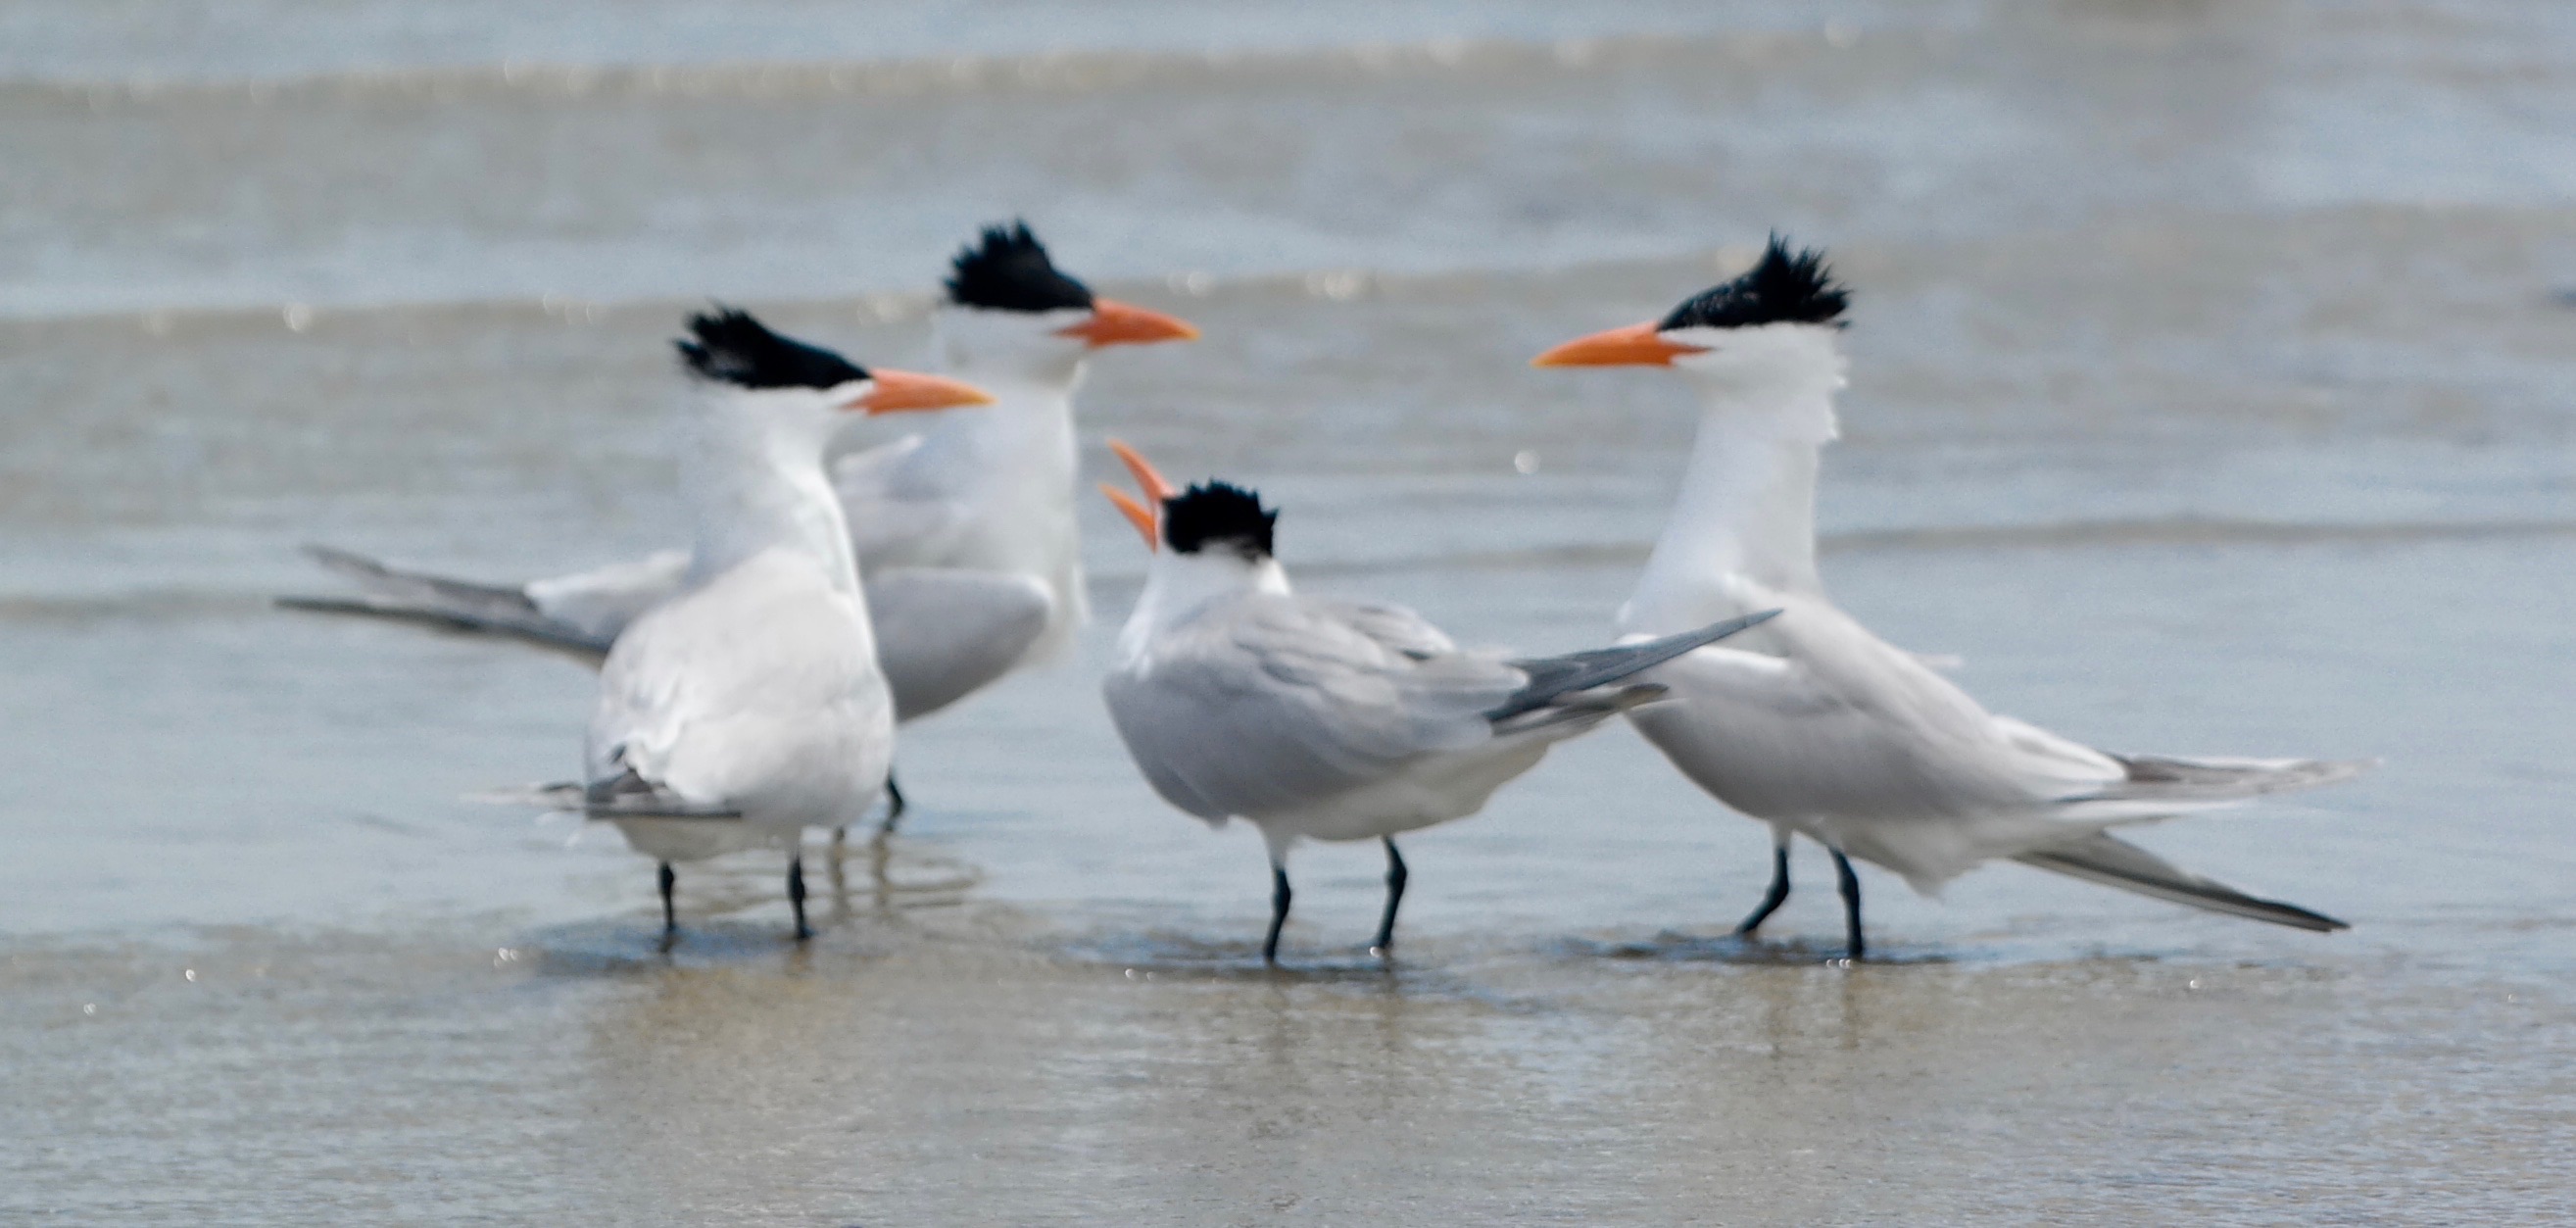
bird, beak, fauna, vertebrate, water bird, shorebird, bird migration, animal migration